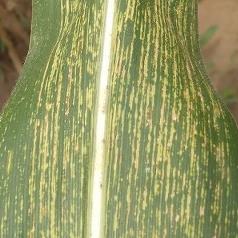
Crop: Maize
Condition: stripe-d